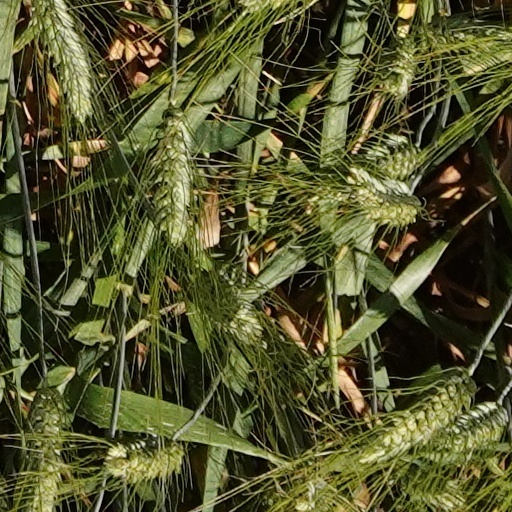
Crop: wheat